University of Cincinnati College of Arts and Sciences

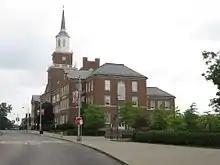
Arts & Sciences Hall (formerly McMicken Hall) on the main campus

The College of Arts and Sciences, is a liberal arts college of the University of Cincinnati. Located in the university's main campus in Cincinnati, Ohio, the college is commonly referred to as Arts and Sciences or simply A&S. As the largest and most diverse college, A&S is the academic heart of the University of Cincinnati and home to twenty-one departments, eight co-op programs, several interdisciplinary programs, and 407 full-time faculty members.